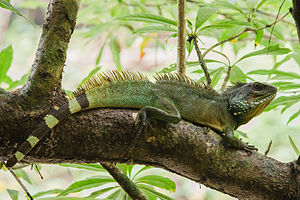
Grøn vandagam
Grøn vandagam lever i de meste af Sydøstasien og det sydlige Kina. Den er også udbredt som terrariedyr.